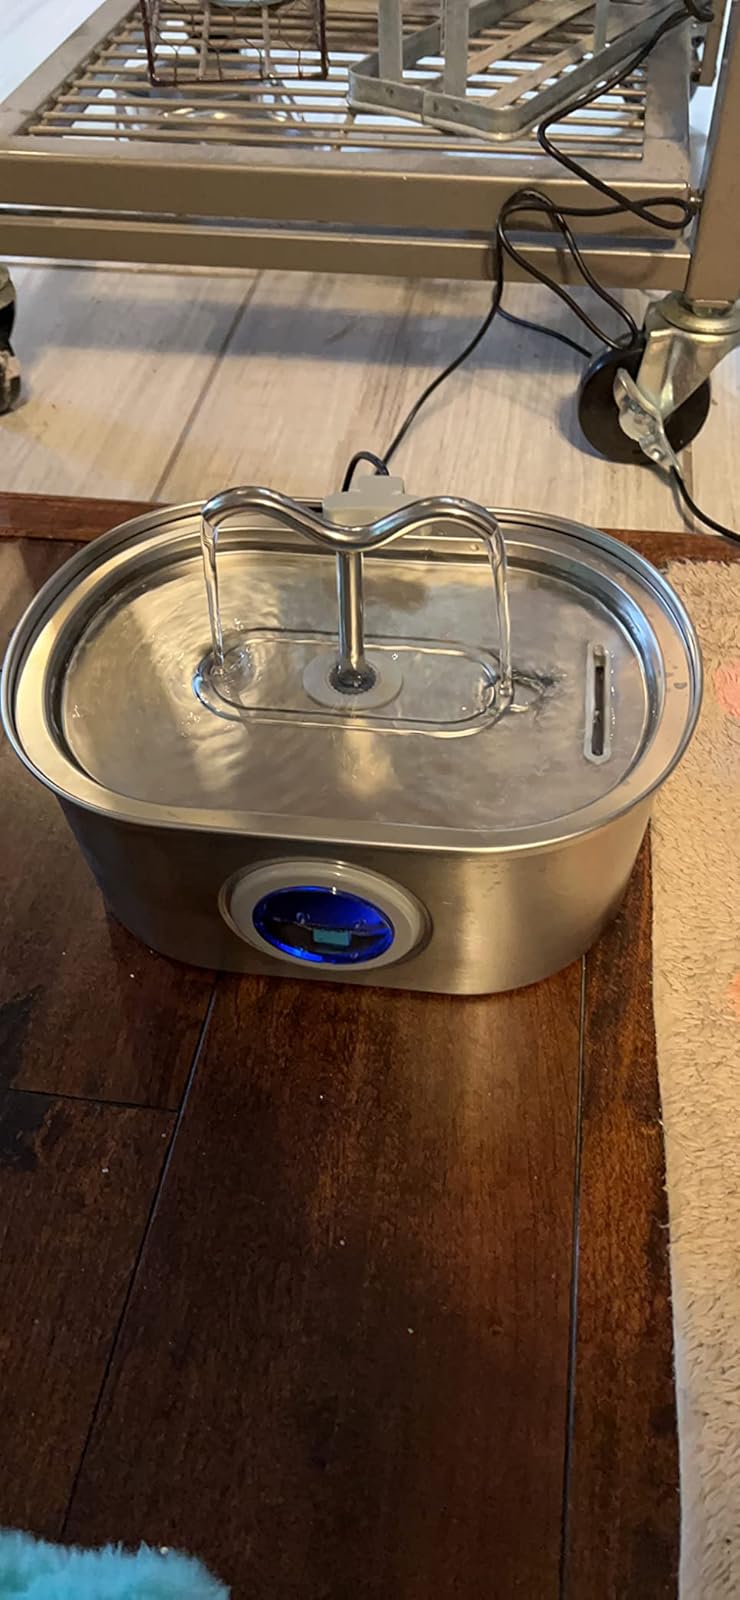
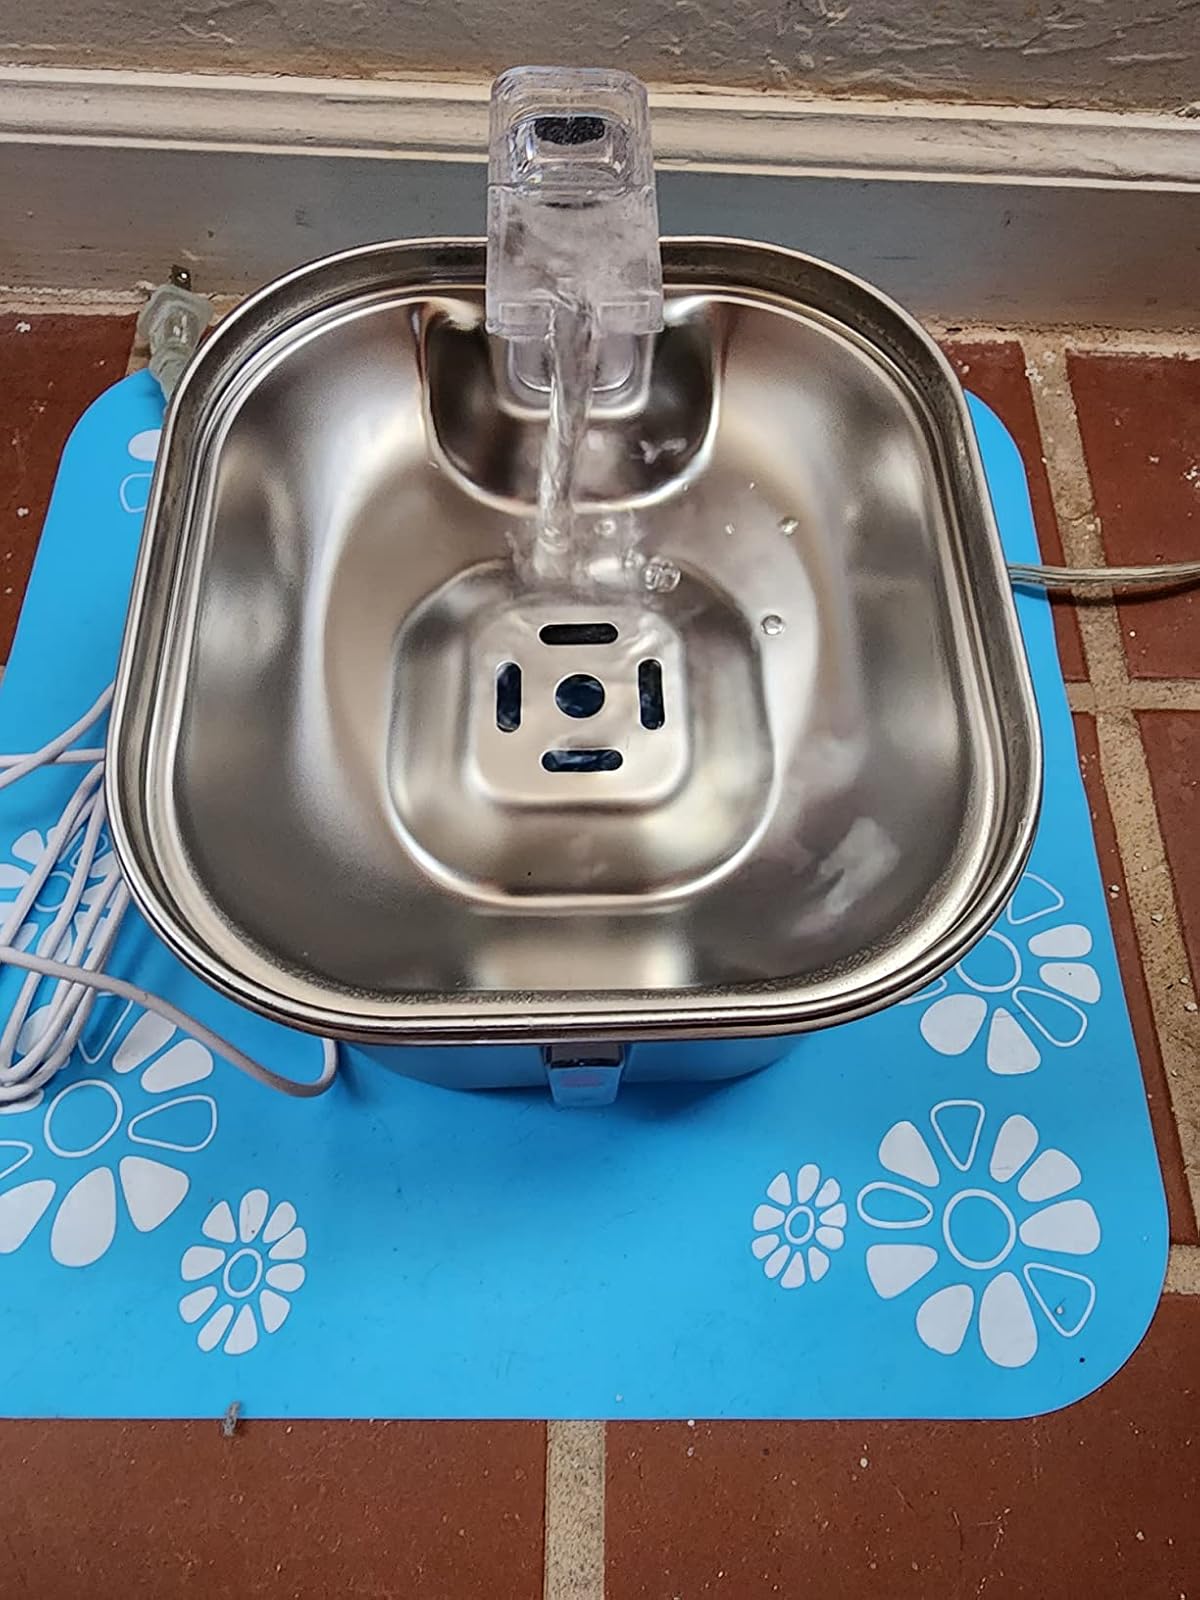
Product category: items_bowl
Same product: no